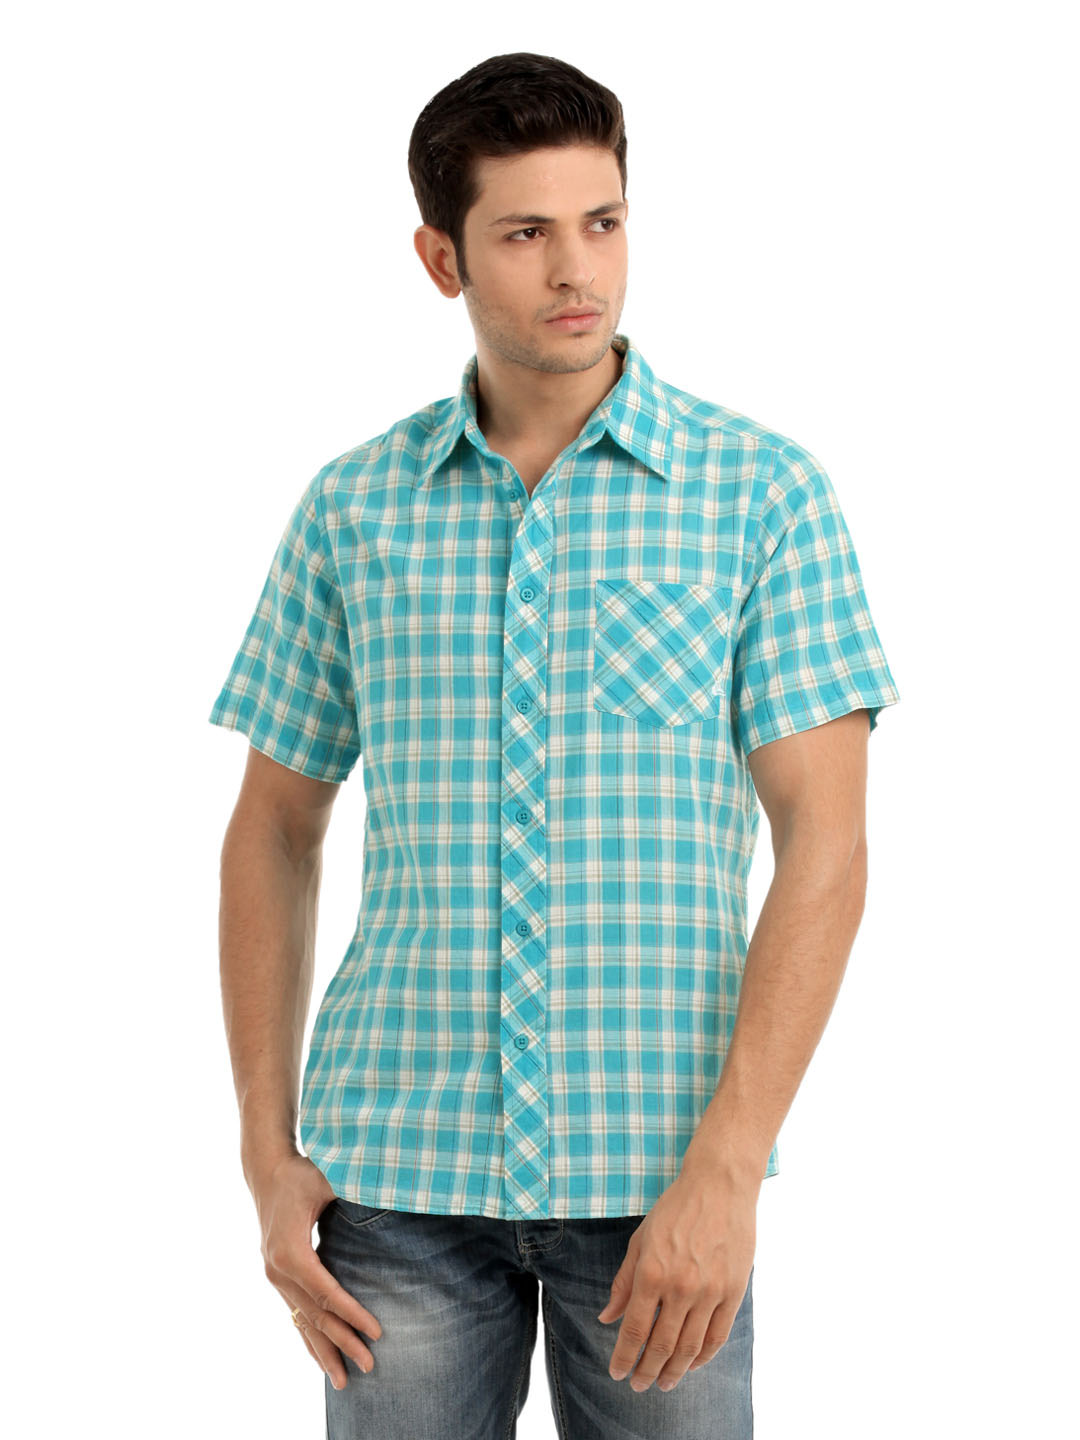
Quiksilver Men Blue Shirt
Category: Apparel / Topwear / Shirts
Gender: Men
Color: Blue
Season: Summer 2012
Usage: Casual